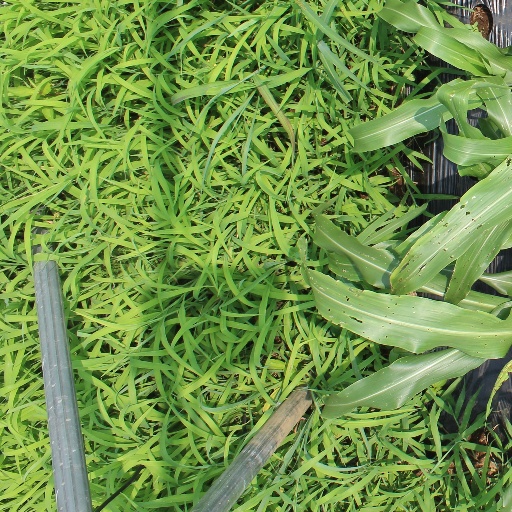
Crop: sorghum